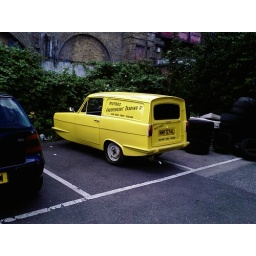
New York, Paris, Peckham - Trotters van spotted in SE London and it's been washed